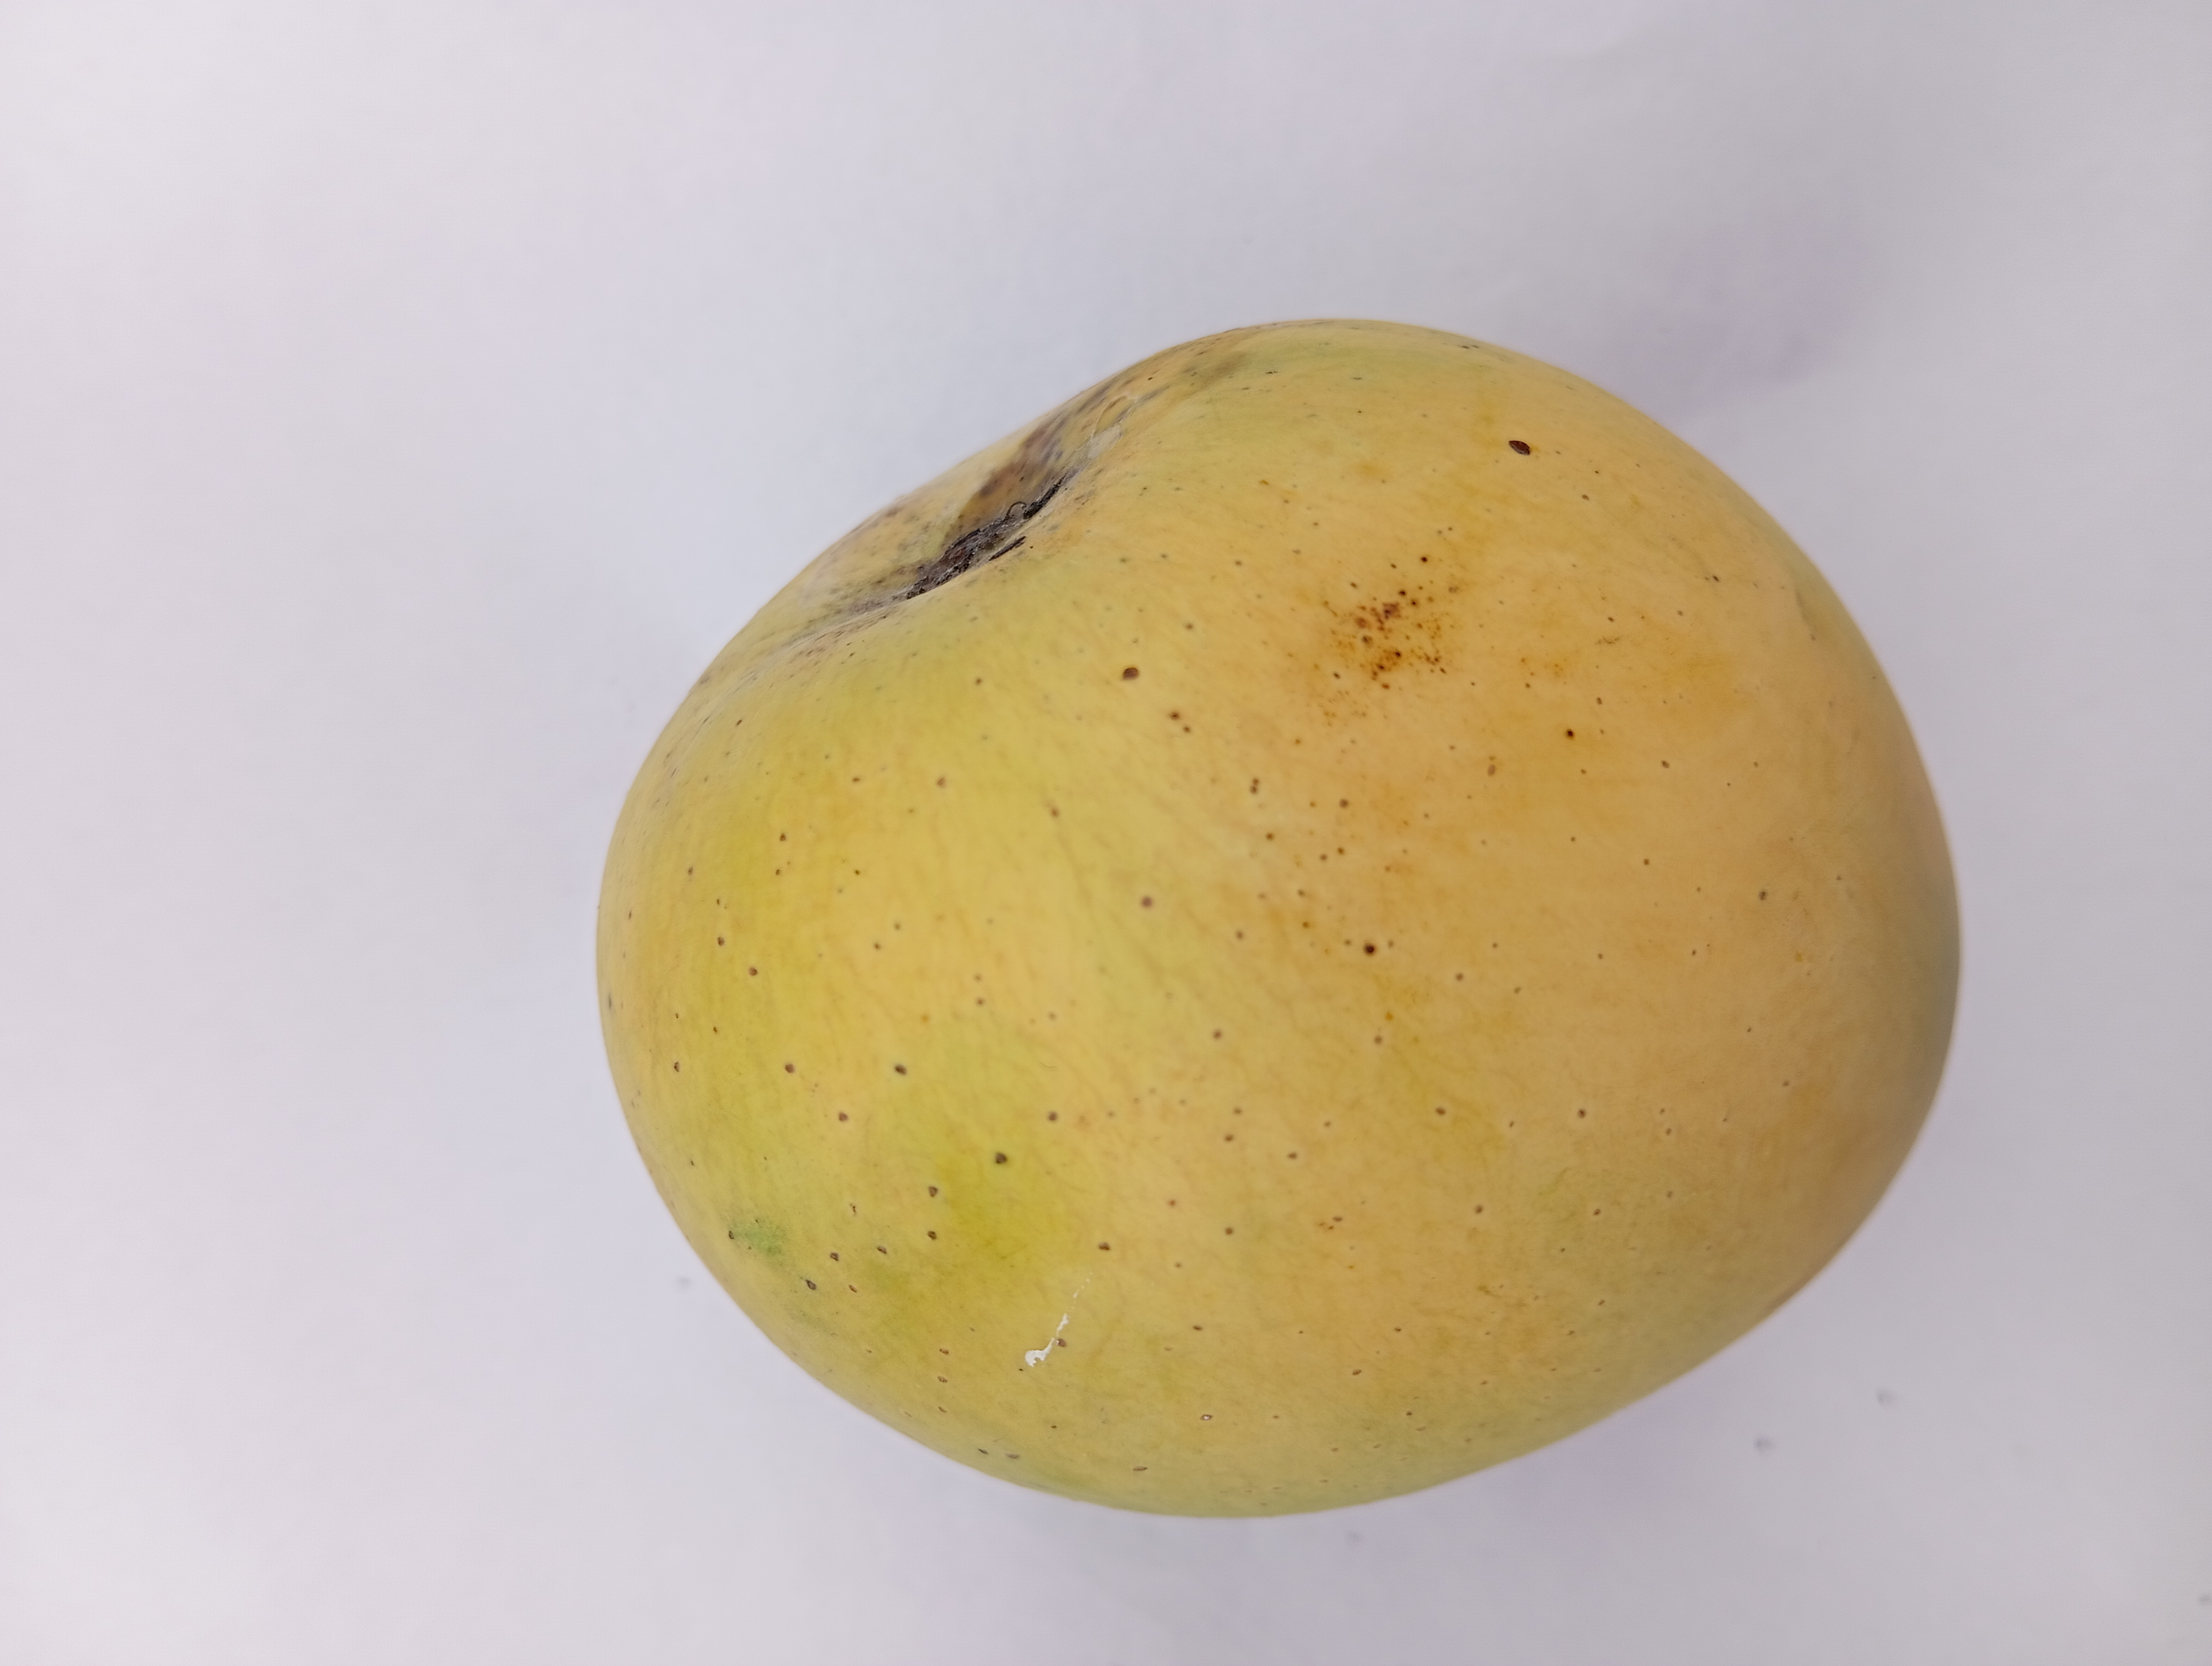
Mango variety: Sundari